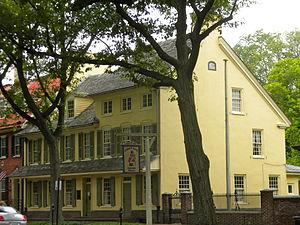
Haddonfield est une ville du New Jersey, située dans le Comté de Camden.